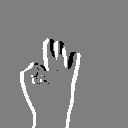
ASL letter: f